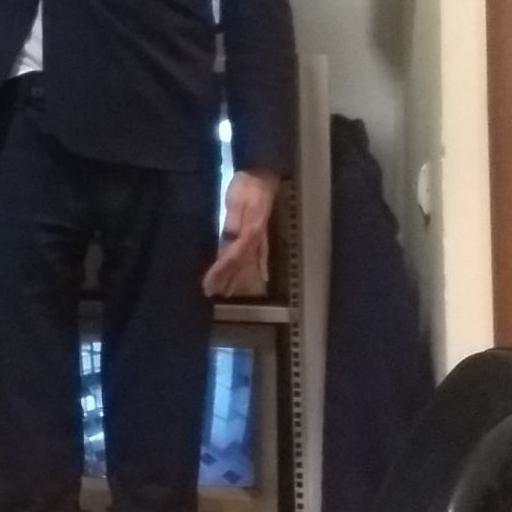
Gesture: no_gesture